History of the Israeli Intelligence Community

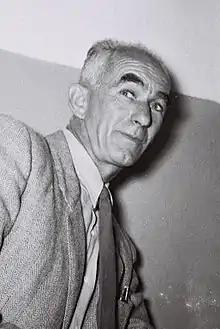
Isser Be'eri is the first head of Israeli military intelligence

With the beginning of the second phase of the Palestine war in May 1948, the network of informants created by Danin practically collapsed — the settlements were separated by the front line, and the Shai did not yet have radio transmitters. At the outbreak of the war, the entire Jewish secret service had 68 employees.